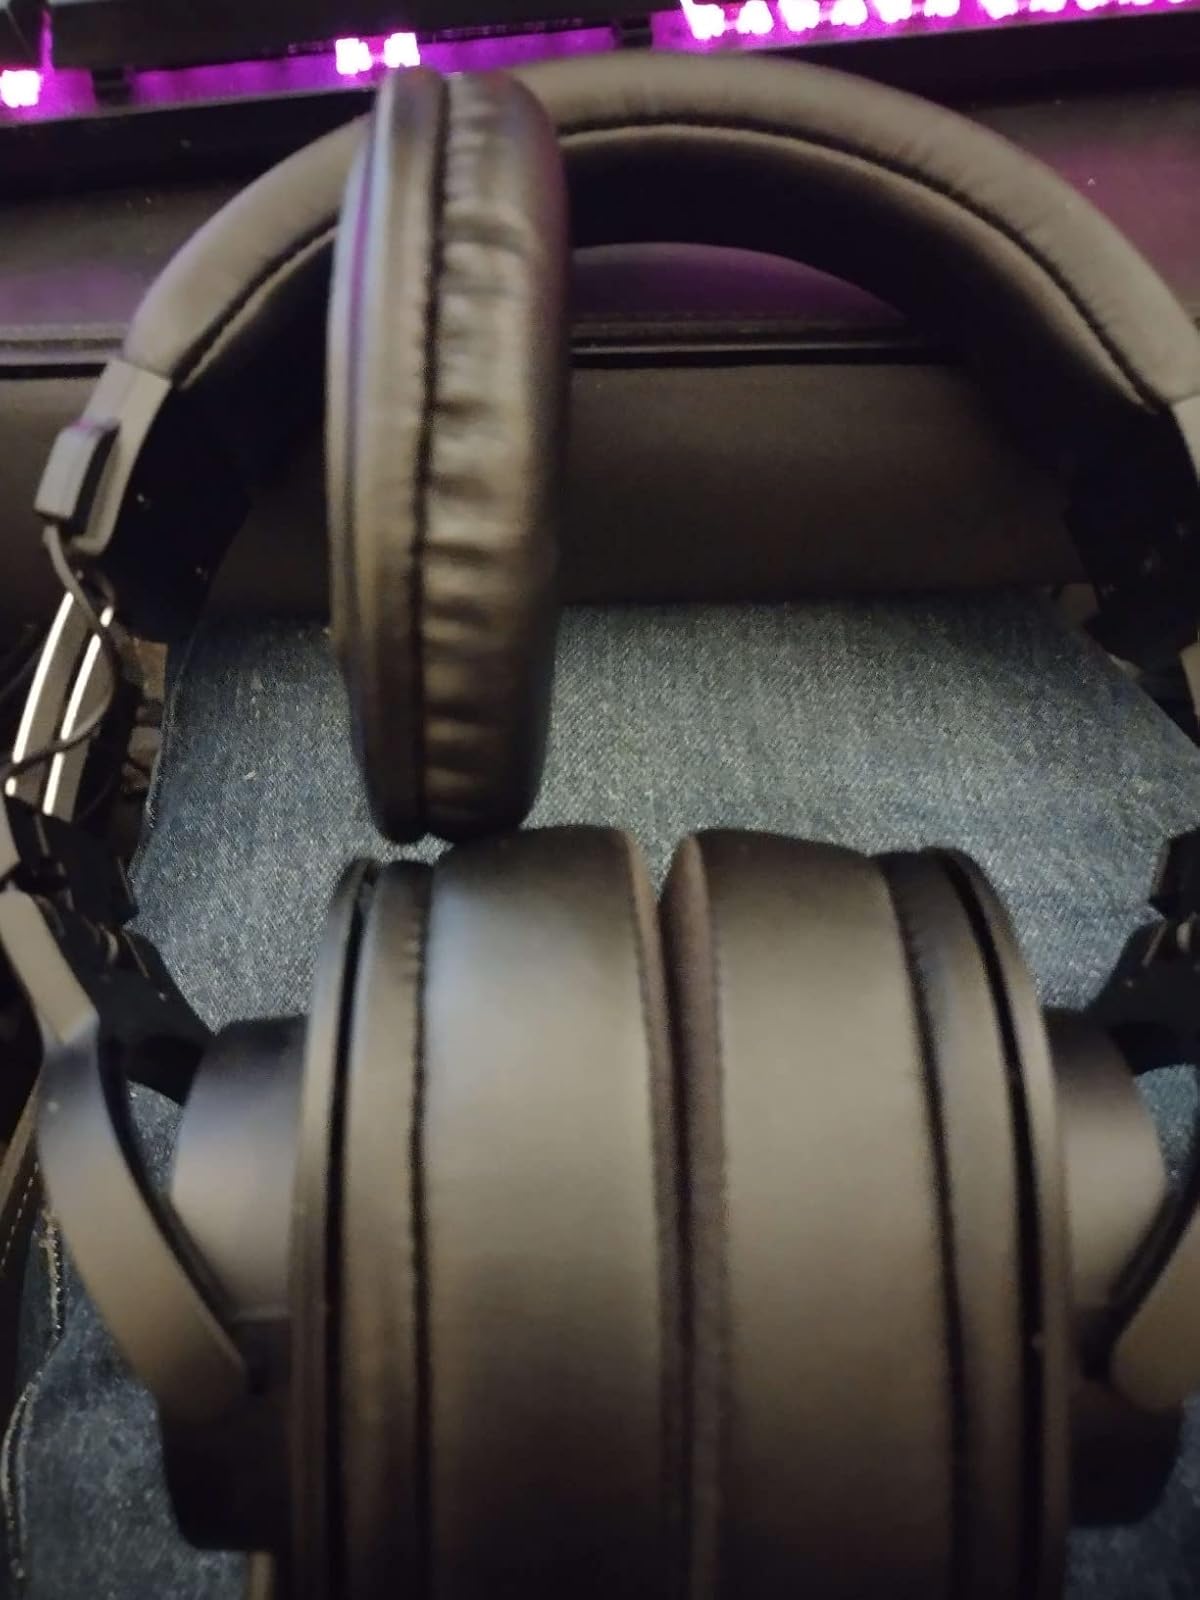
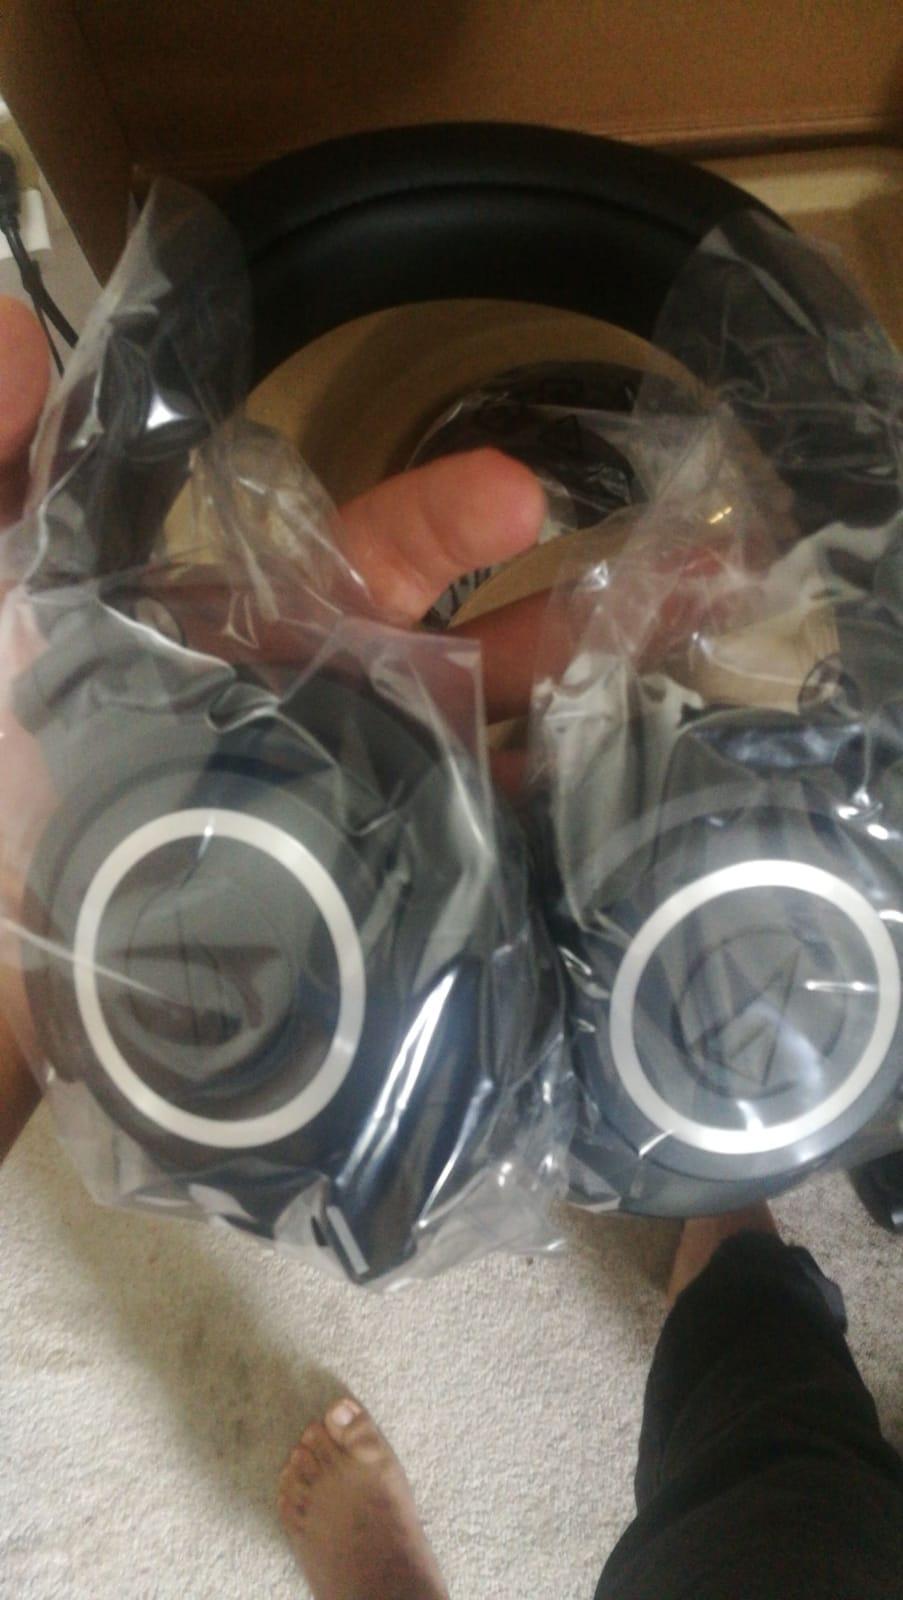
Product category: headphones
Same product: no